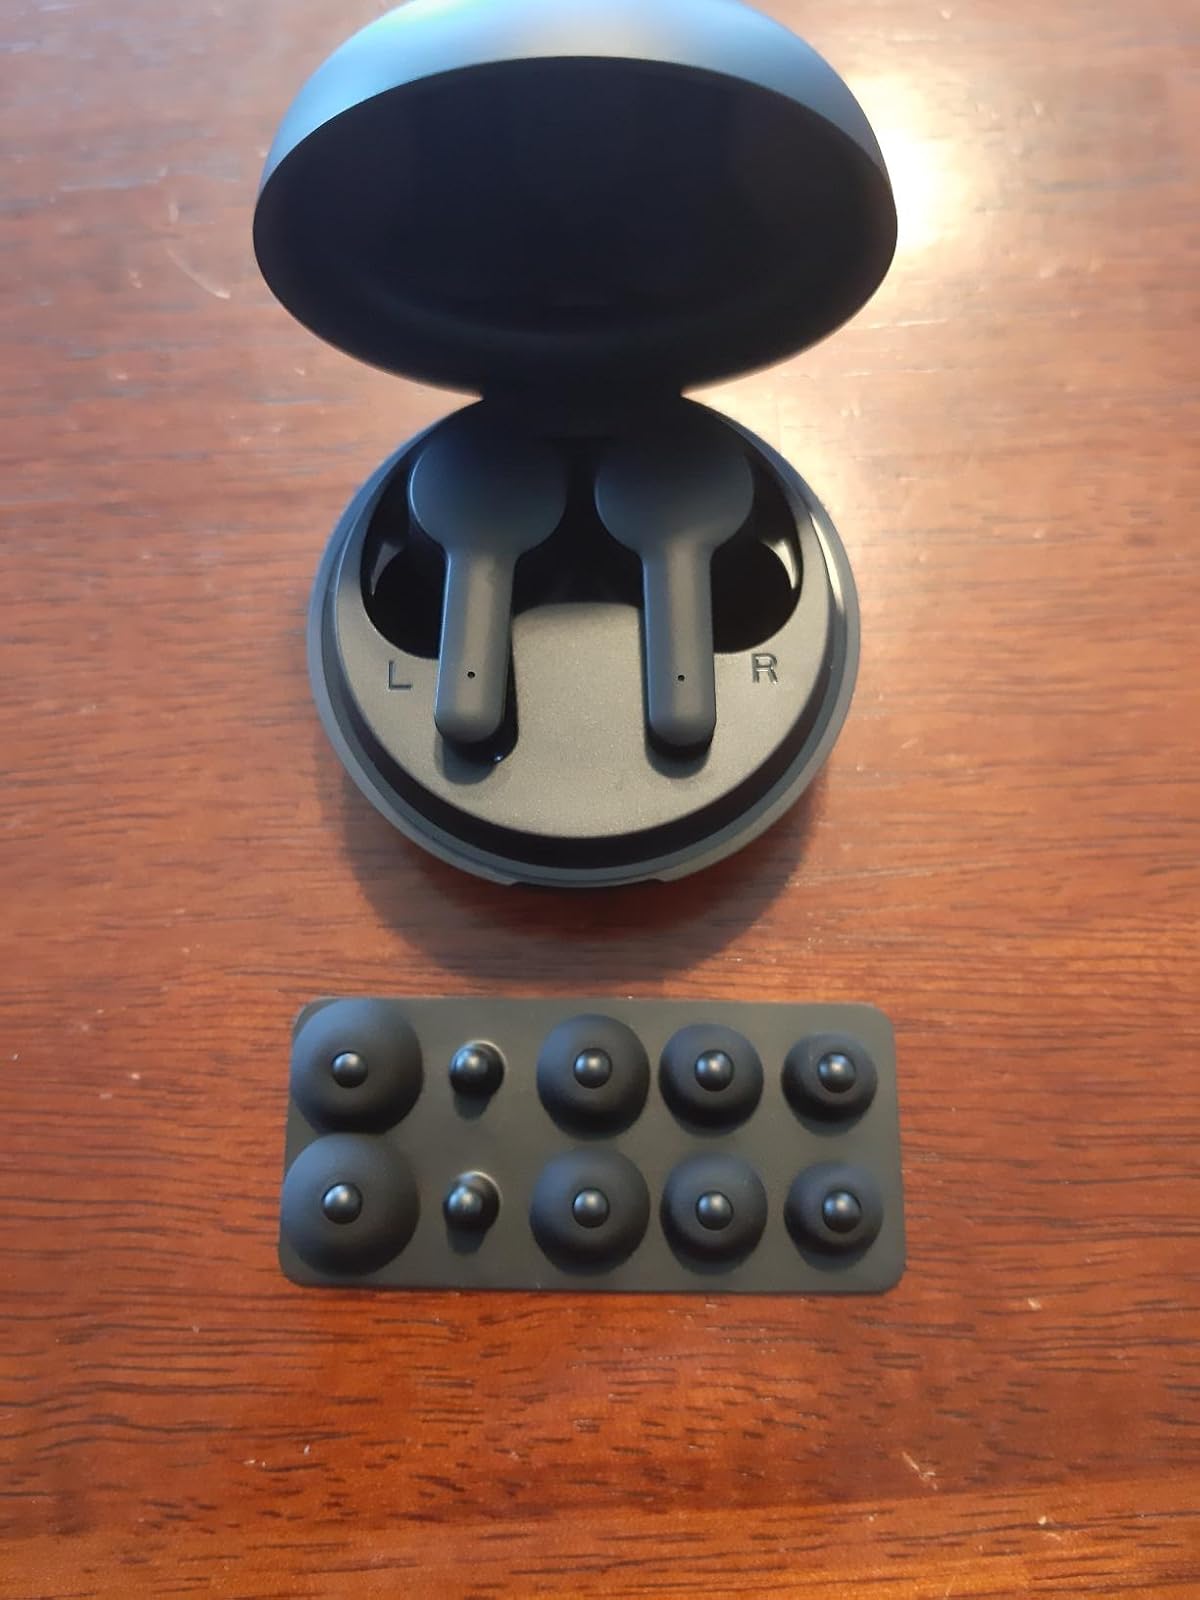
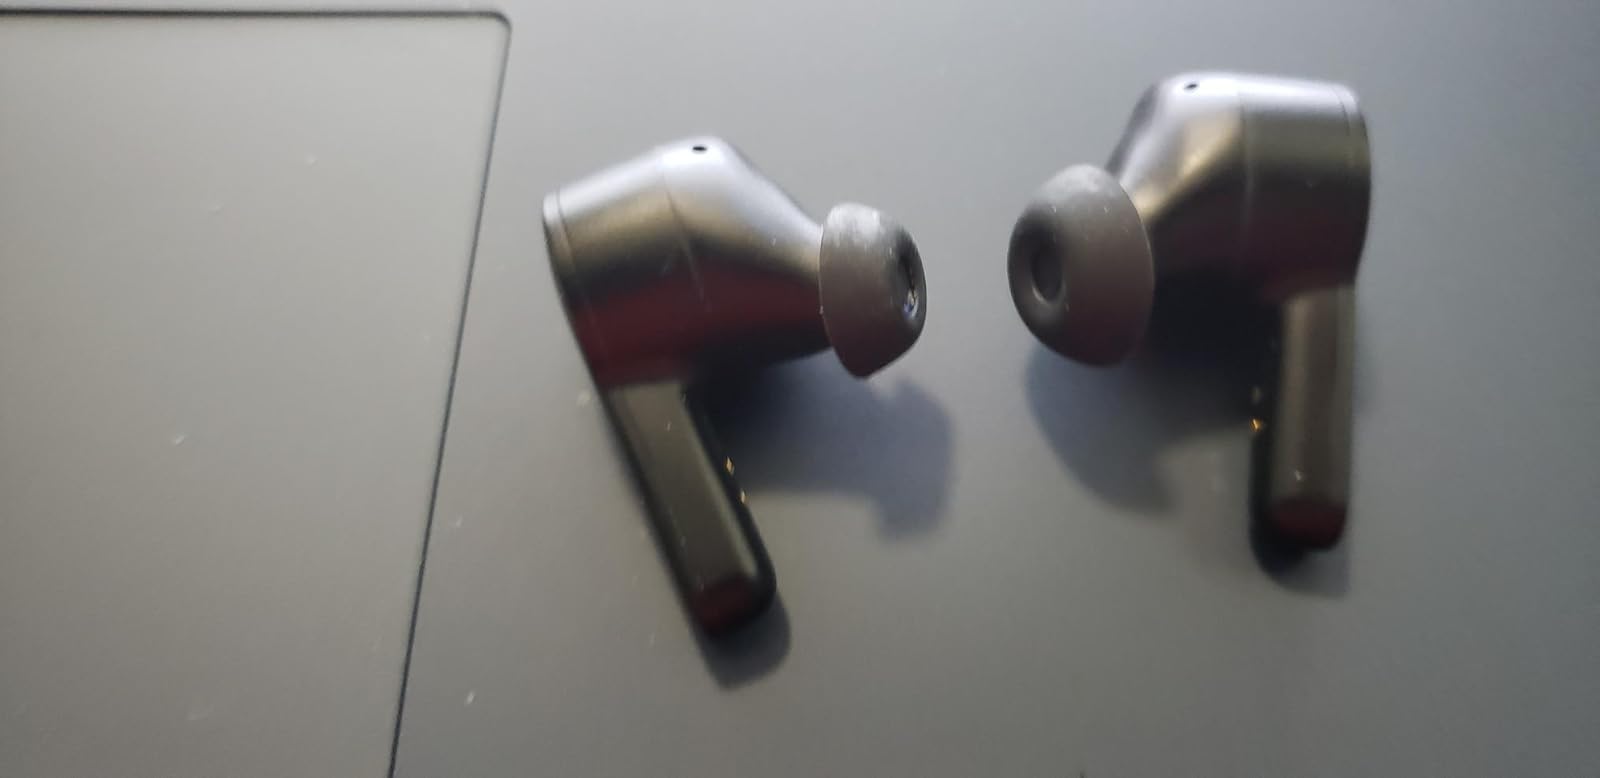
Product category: earbuds
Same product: yes